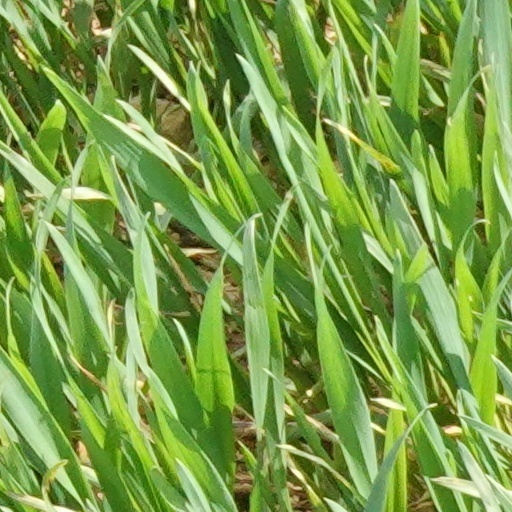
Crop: wheat